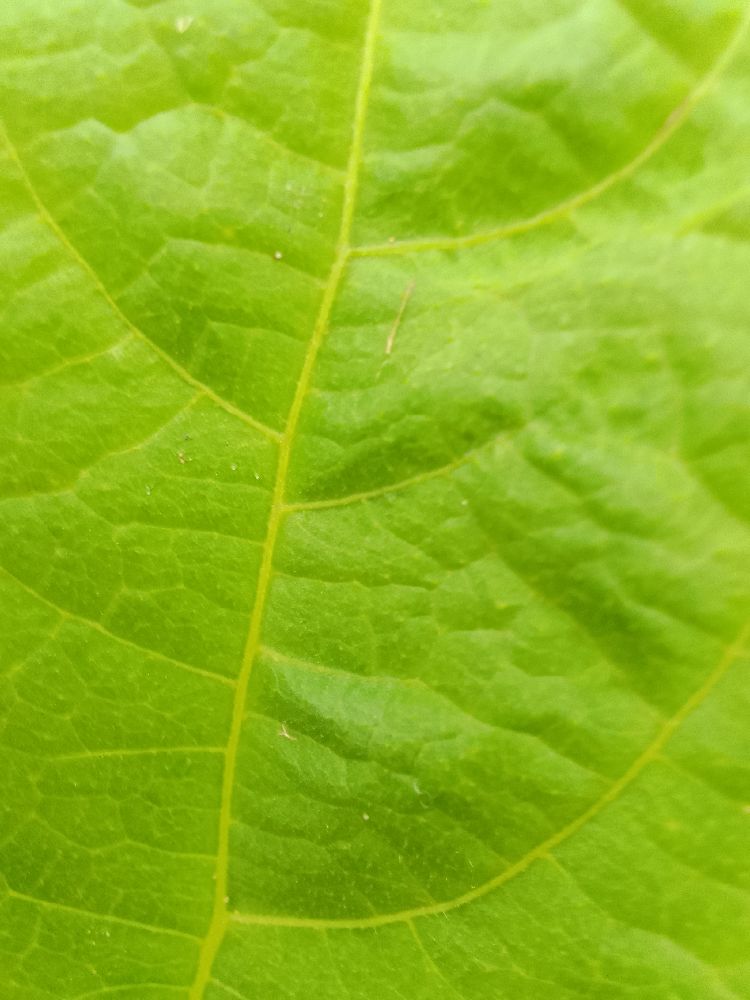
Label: healthy